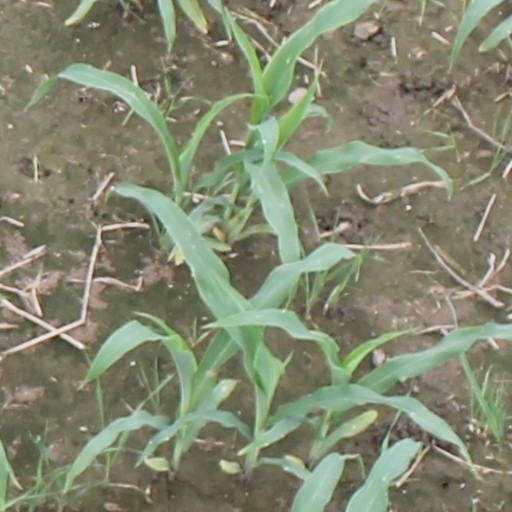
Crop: maize; corn